Balally

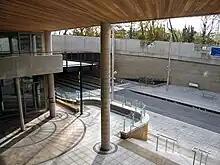
Balally Luas stop

Balally is served by bus route numbers 44, 44B and 116. The 44 travels on to Enniskerry in the south and Larkhill to the north and runs seven days a week. The 44B service operates on weekdays between Dundrum and Glencullen. The 116 also serves the area, as do routes S8 and L25, which have replaced the former 75 since 26 November 2023.